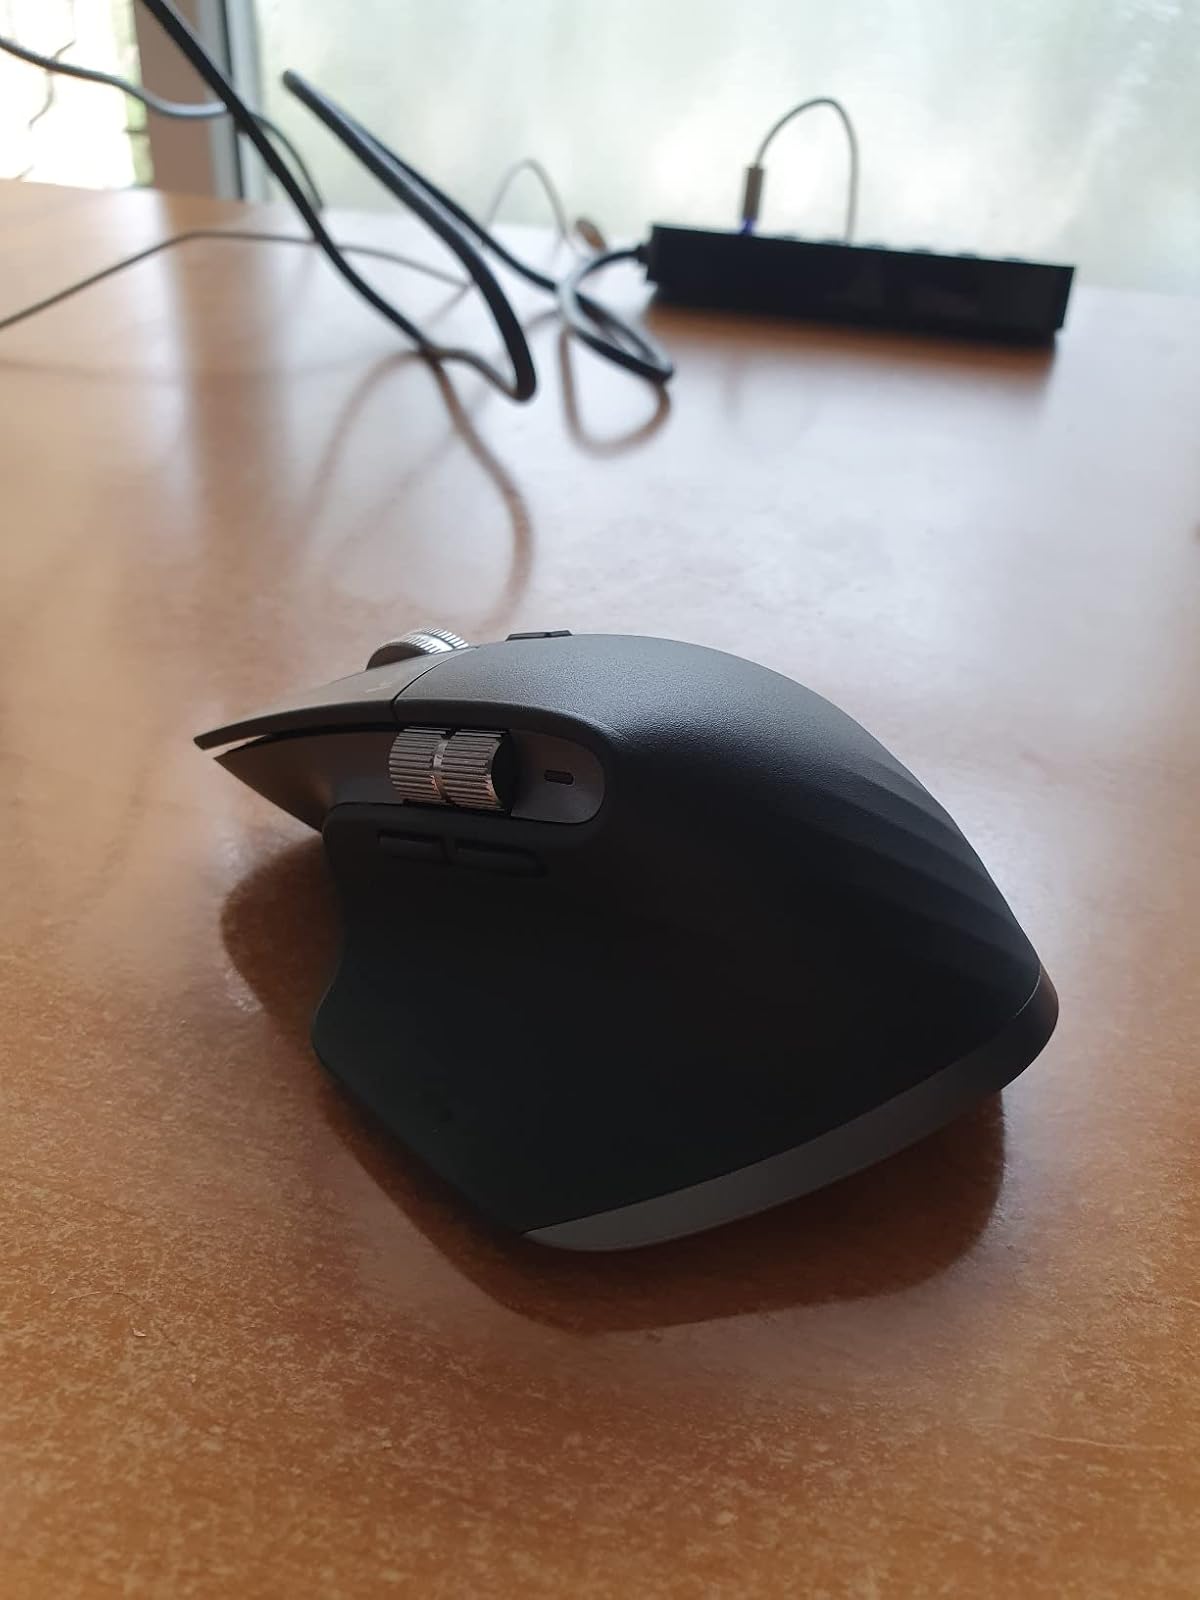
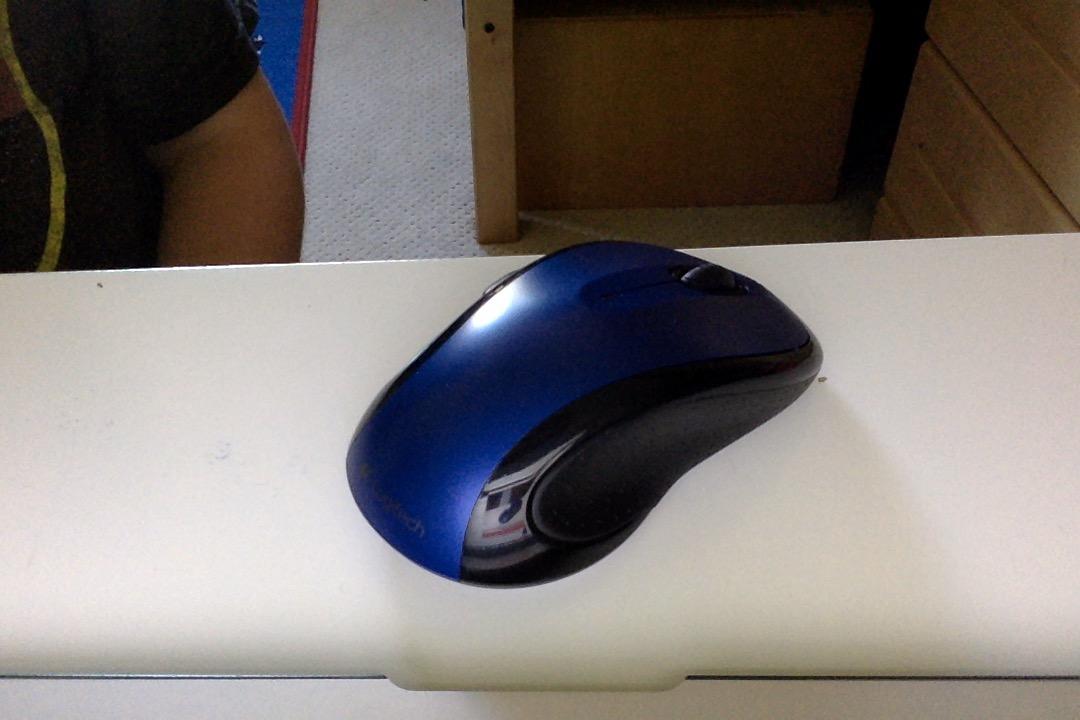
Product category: mouse
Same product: no